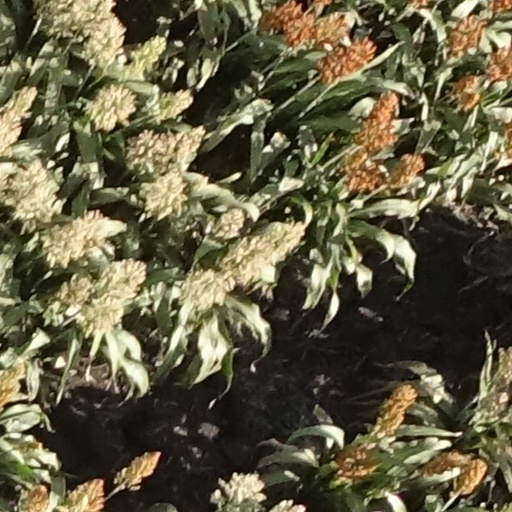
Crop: sorghum